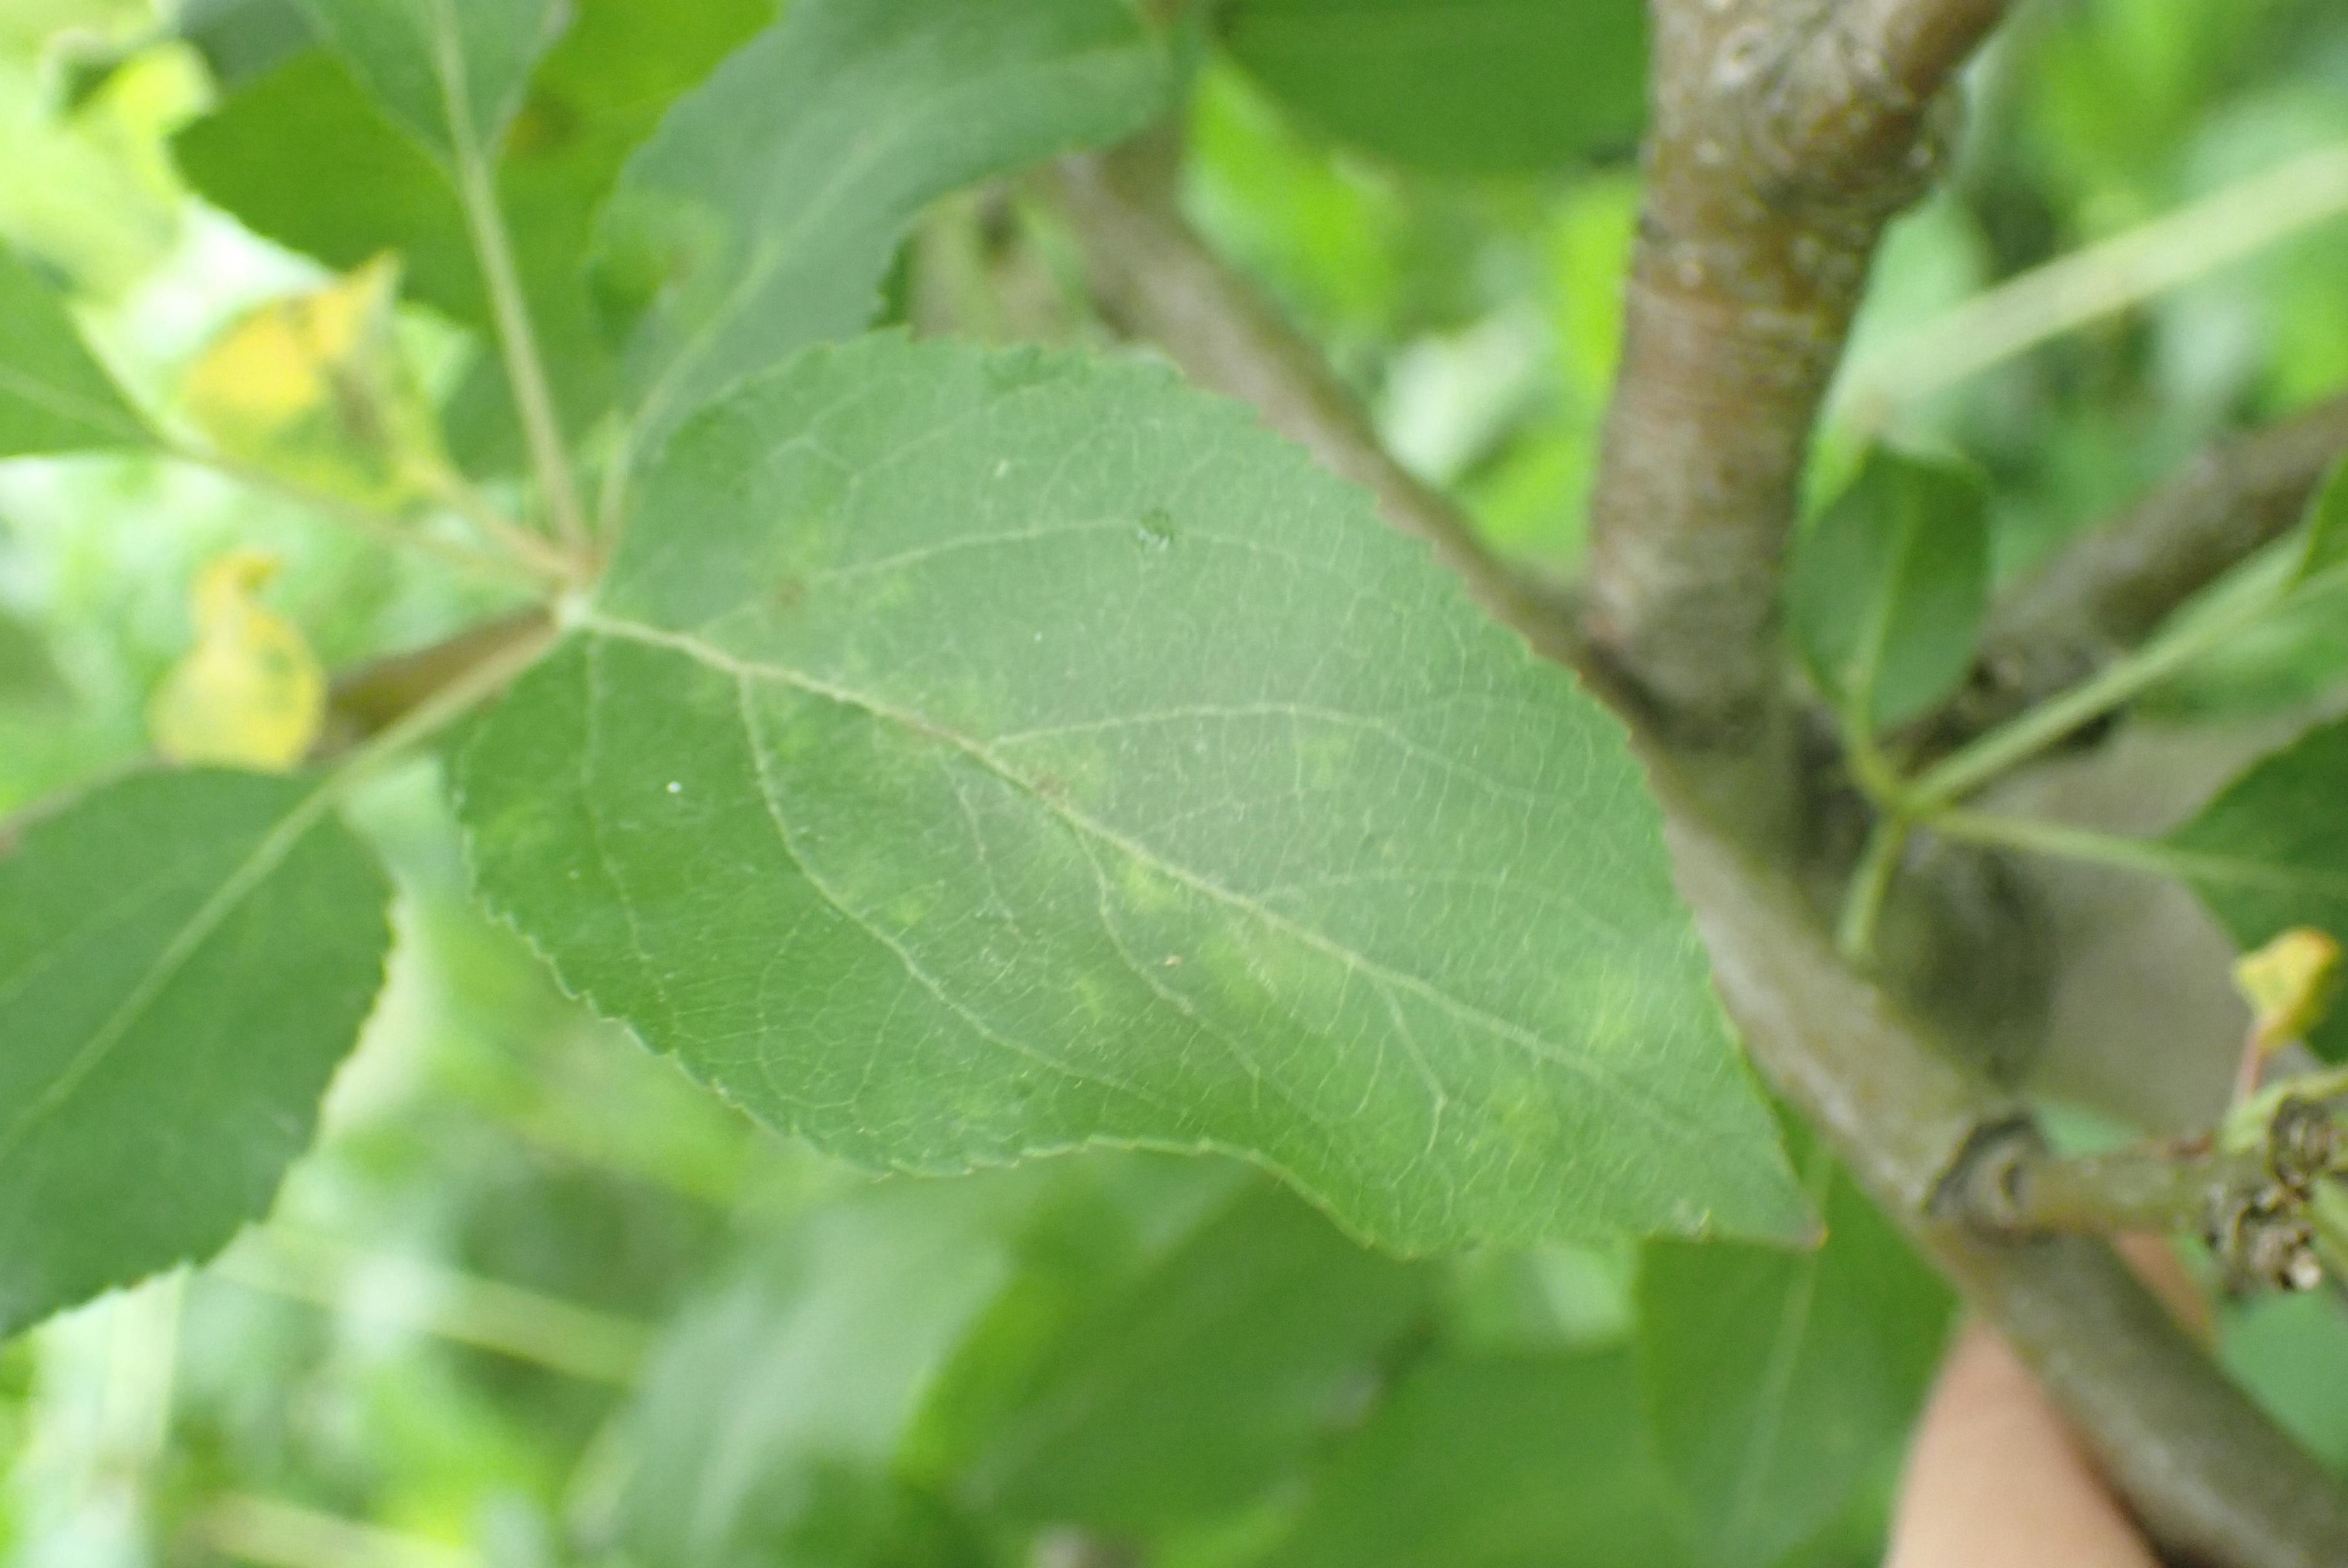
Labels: scab